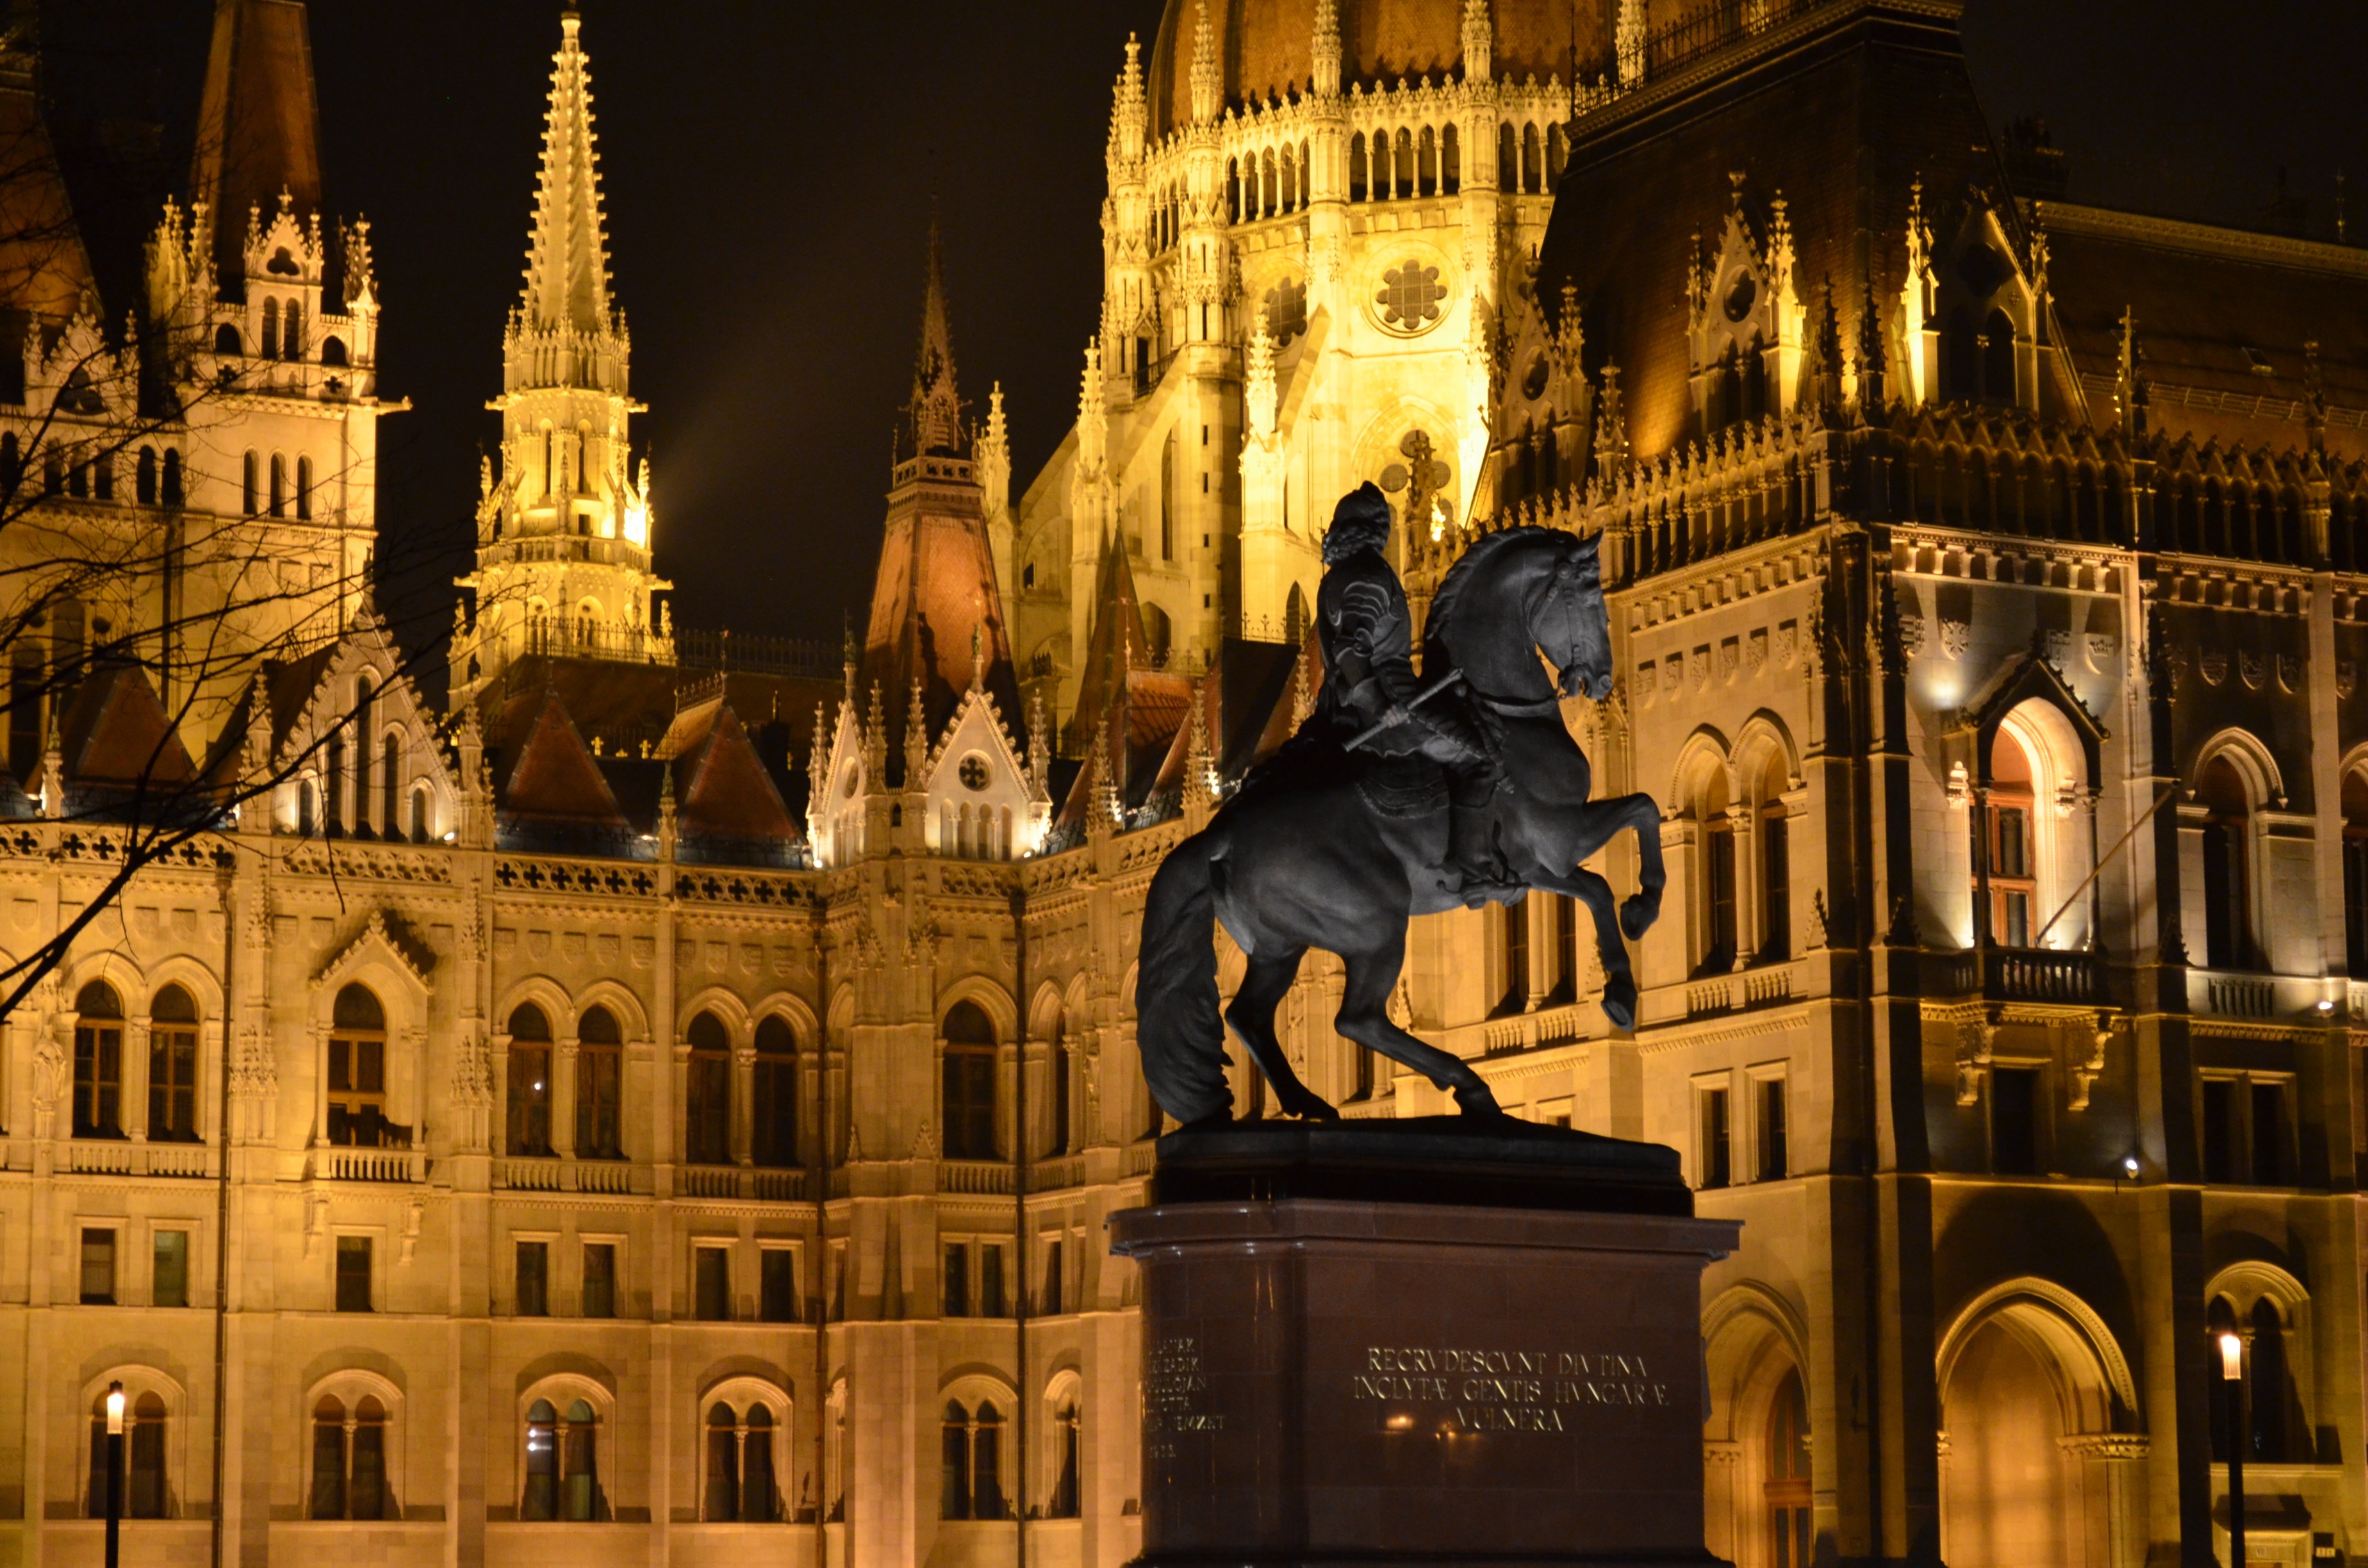
landscape, water, cold, winter, cloud, black and white, white, night, rain, lake, wind, cityscape, metro, ice, evening, twilight, reflection, plaza, landmark, facade, cathedral, speed, trip, danube, relaxation, budapest, hungary, november, metropolis, vaporetto, ancient history